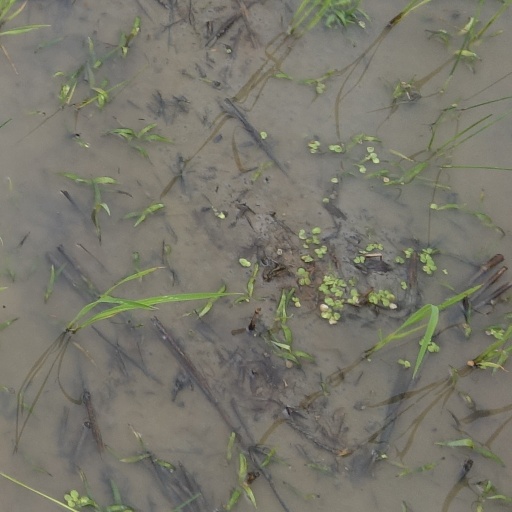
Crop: rice